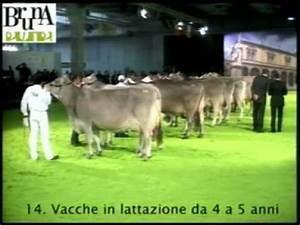
cow